Operation Flavius

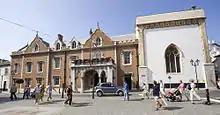
Area in front of The Convent where the changing of the guard ceremony takes place

In the following weeks, Savage, McCann, and Farrell travelled to Málaga ( along the coast from Gibraltar), where they each rented a car. Their activities were monitored and by early March, the British authorities were convinced that an IRA attack was imminent; a team from the SAS was despatched to the territory, apparently with the personal approval of the British prime minister, Margaret Thatcher. Before the operation, the SAS practised arrest techniques, while the Gibraltar authorities searched for a suitable place to hold the would-be bombers after their arrest. The plan was that the SAS would assist the Gibraltar Police in arresting the IRA members—identified by MI5 officers who had been in Gibraltar for several weeks—if they were seen parking a car in Gibraltar and then attempting to leave the territory.